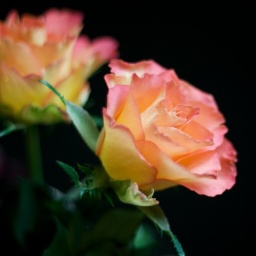
A pink rose in spring